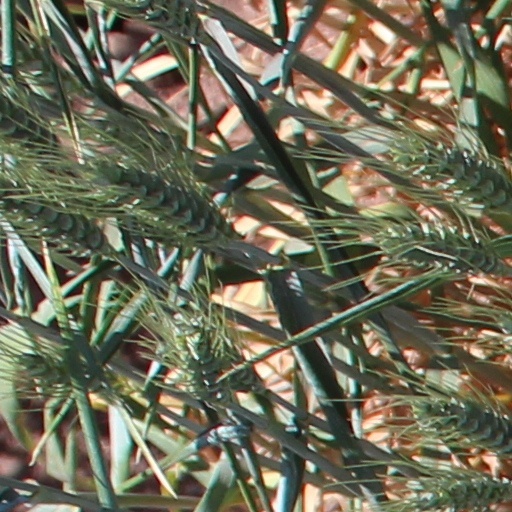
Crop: wheat